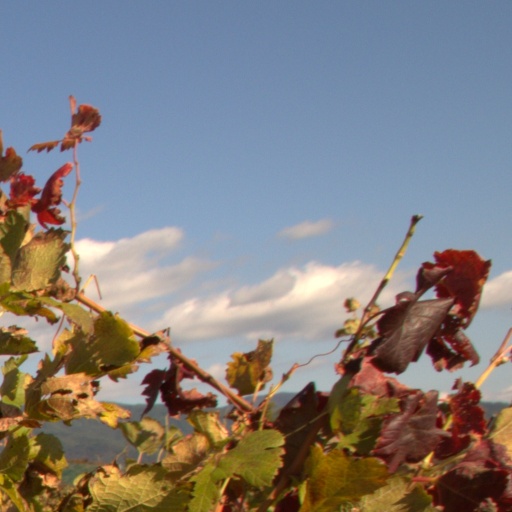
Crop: grape